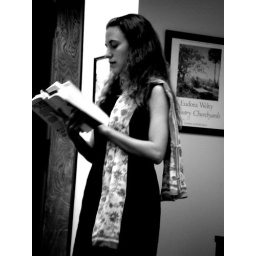
a little poetry in black and white